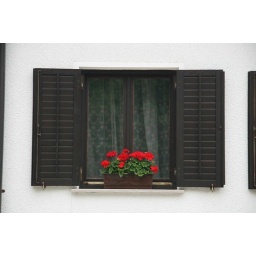
Flowers in a window bed in a house near Predjamski Grad in Slovenia